South African Class 8B 4-8-0

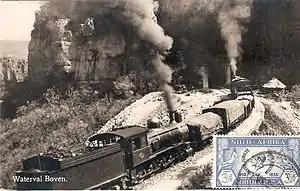
CSAR Class 8-L2, SAR Class 8B, at the Waterval Boven tunnel, c. 1912

The South African Railways Class 8B 4-8-0 of 1903 was a steam locomotive from the pre-Union era in Transvaal Colony.